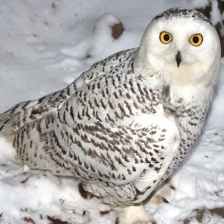
Species: SNOWY OWL
Scientific name: BUBO SCANDIACUS
ImageNet parent category: great_grey_owl